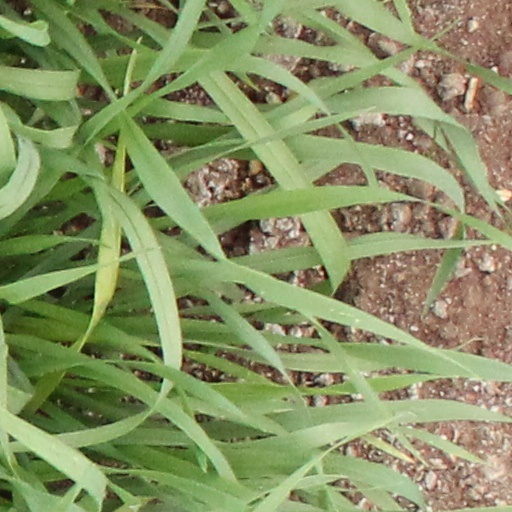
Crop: wheat